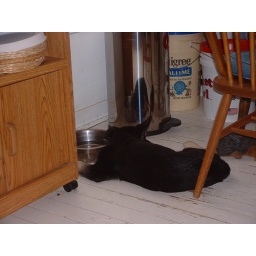
Nick sleeping in the water bowl. 11 weeks.jpg